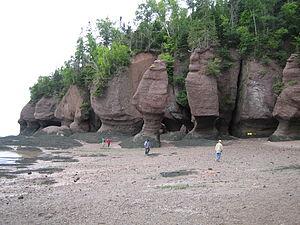
Le Nouveau-Brunswick est une province du Canada. Sa capitale est Fredericton et ses plus grandes villes sont Moncton et Saint-Jean. Les langues officielles de la province sont l'anglais et le français.
Il y a actuellement 34 parcs provinciaux au Nouveau-Brunswick. Les parcs provinciaux sont gérés par le ministère du tourisme et des parcs et le ministère des ressources naturelles.
L’économie du Nouveau-Brunswick a longtemps été dominée par l'exploitation des ressources naturelles.
Le parc provincial Hopewell Rocks, communément appelé parc des rochers d'Hopewell est un parc provincial du Nouveau-Brunswick. Il protège des stacks modelés par la marée. Le parc est située dans la réserve de biosphère de Fundy.